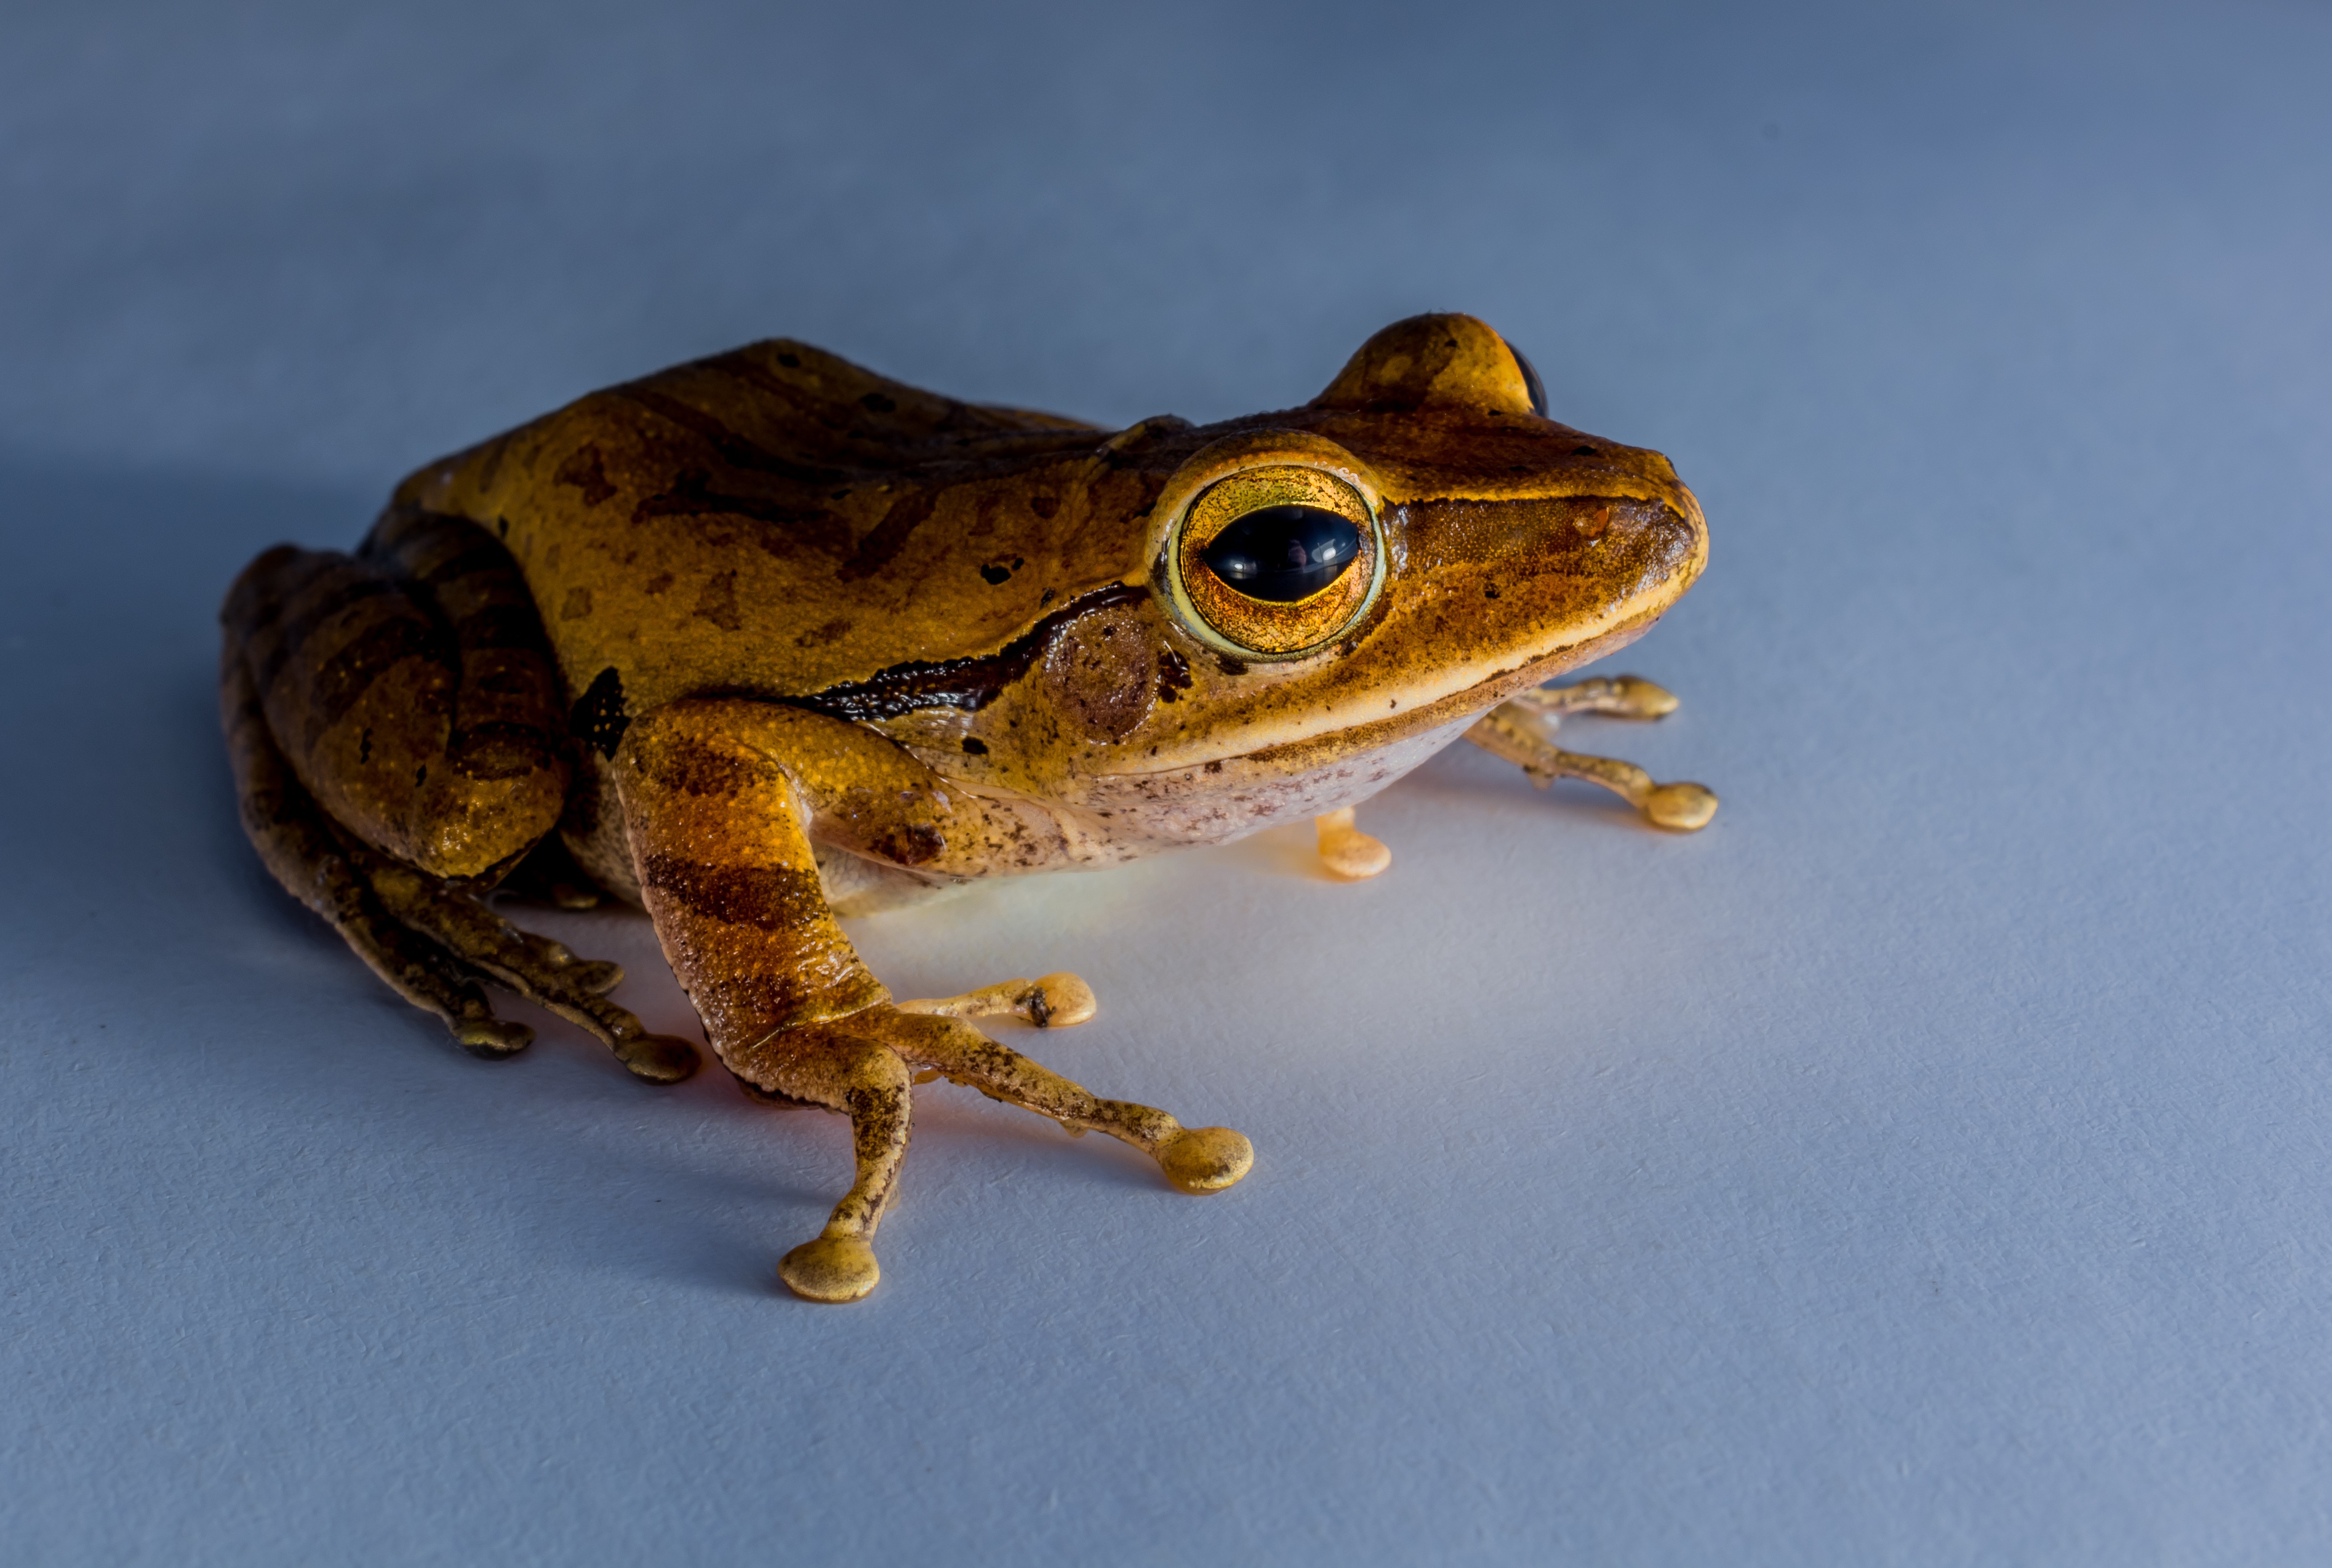
frog, toad, amphibian, fauna, tree frog, vertebrate, amphibians, macro photography, anuran, bullfrog, ranidae